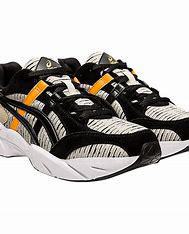
Brand: Asics
Model: Gel BND